Quantitative genetics

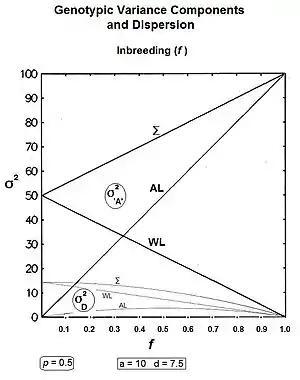
Dispersion and components of the genotypic variance

Summarising: the within-line components are formula_105 and formula_106; and the amongst-line components are formula_107 and formula_108.